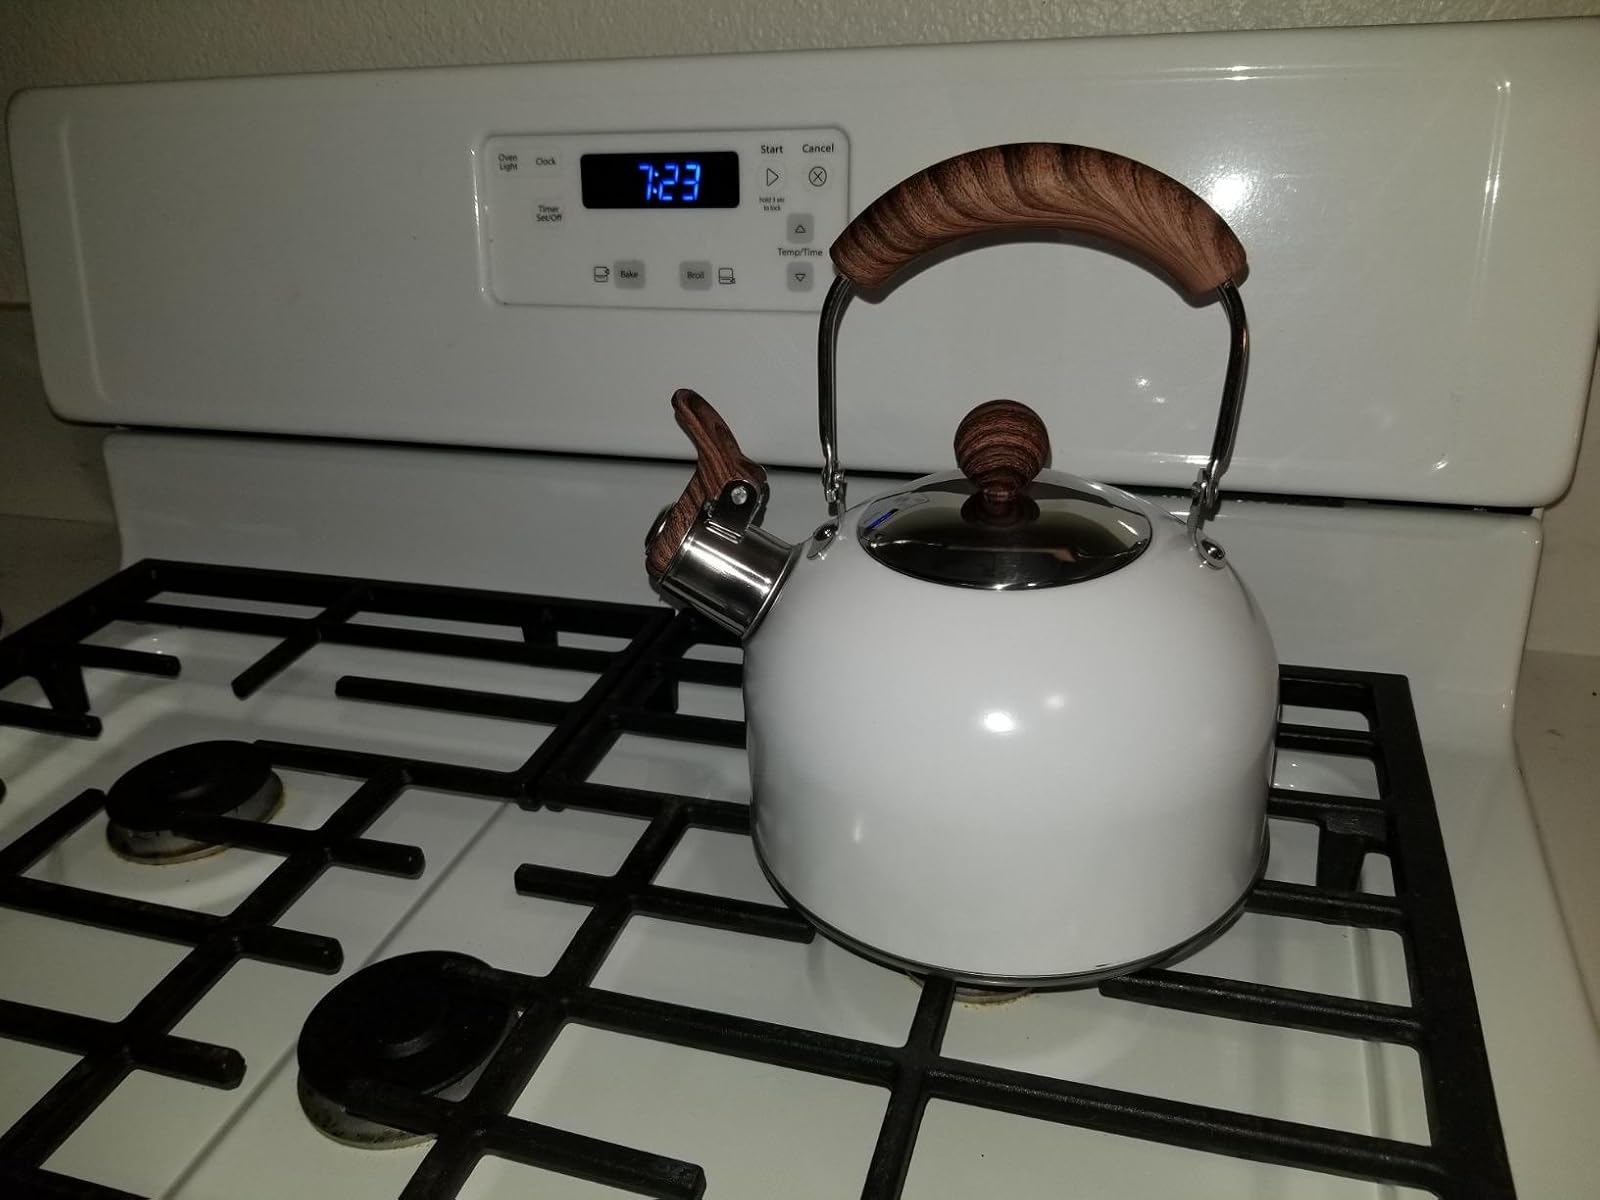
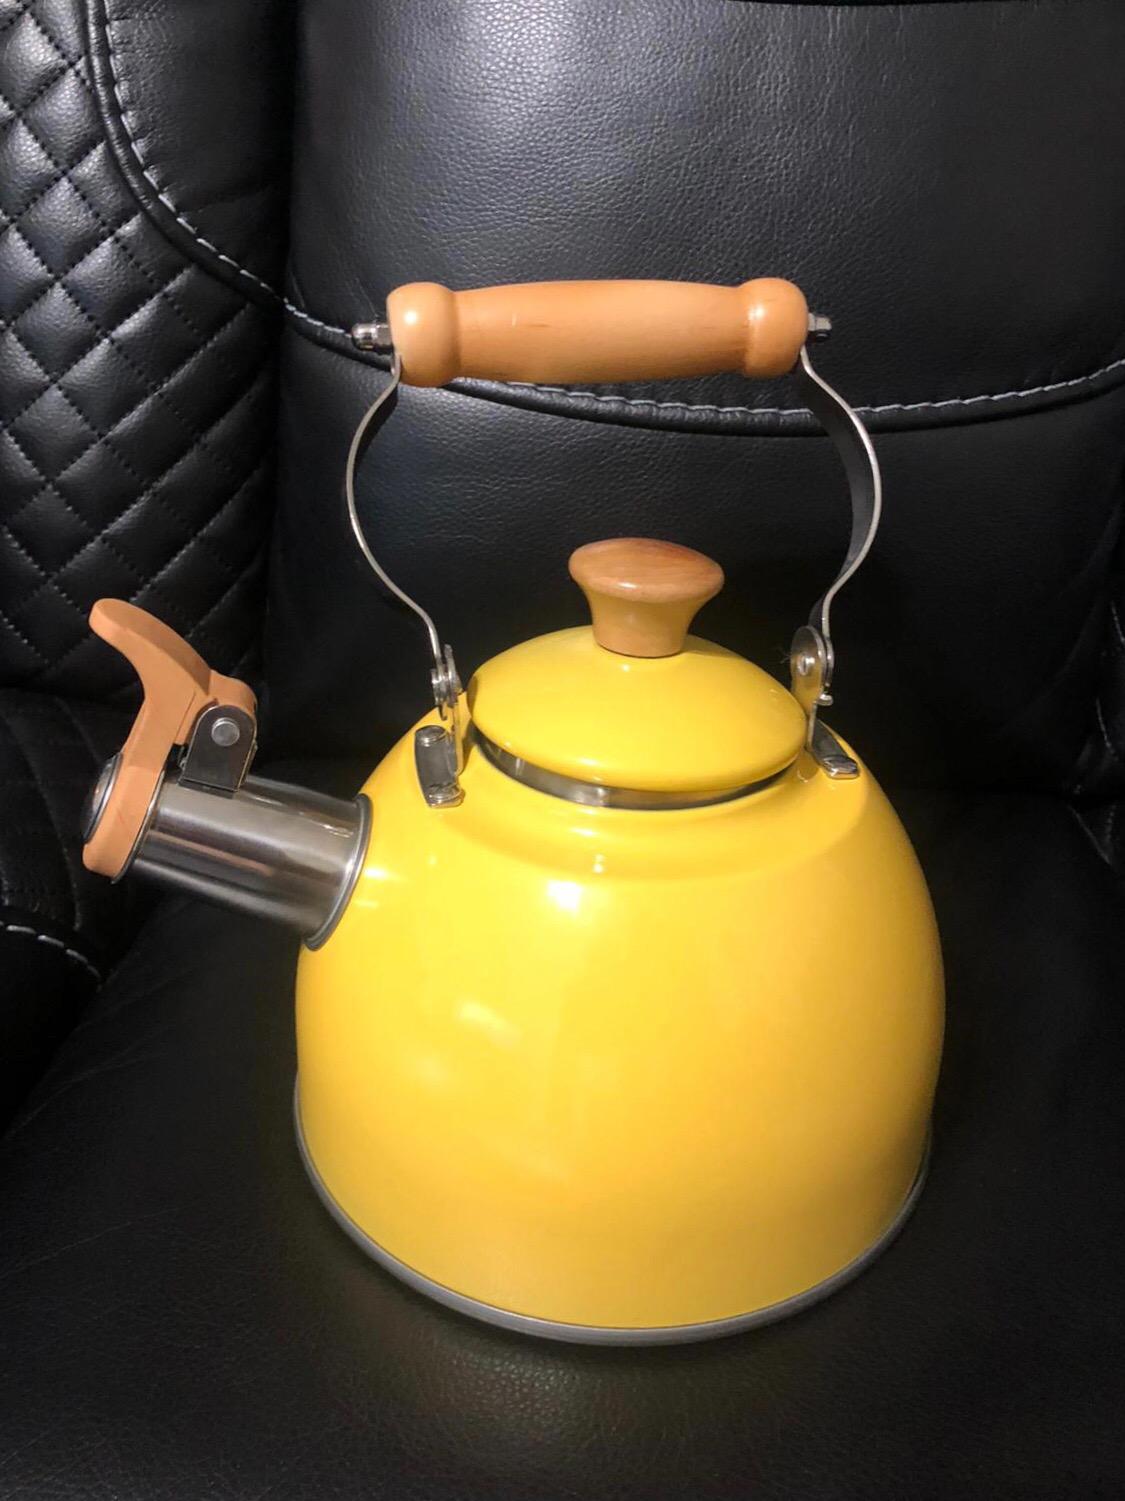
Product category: items_kettle
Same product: no